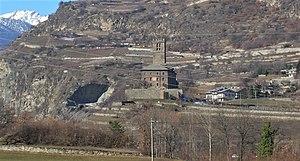
Tetto di Sarre e castello